Canada's Cup

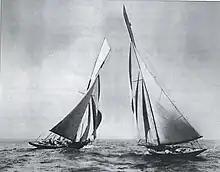
The yacht "Canada" (left) skippered by Aemilius Jarvis crosses tacks with "Vencedor" on Lake Erie near Toledo, Ohio, in the 1896 Canada's Cup match-racing series from which "Canada" emerged the victor.

In 1895, the Lincoln Park Yacht Club of Chicago challenged the Royal Canadian Yacht Club of Toronto (RCYC) to a series of races, to be held on “neutral” waters in the summer of 1896. As yacht racing was then a popular spectator sport, several cities competed to have the competition held in their waters; the winner was Toledo, Ohio, which put up a silver trophy made by Tiffany & Co. along with a cash prize of $1,500 (over $31,000 in 2012 purchasing power) – a customary practice in those days.